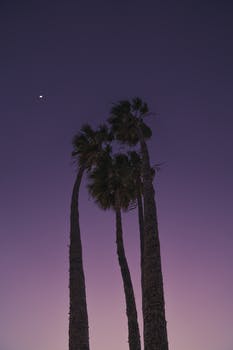
Label: No Watermark